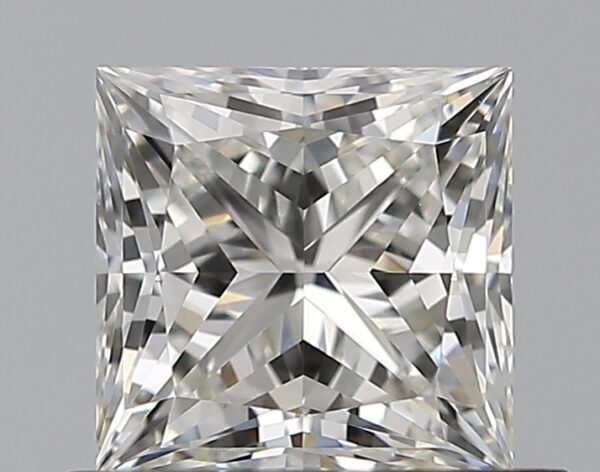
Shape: princess
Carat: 0.7
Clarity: VVS2
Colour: H
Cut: EX
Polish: EX
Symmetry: EX
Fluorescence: N
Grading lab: GIA
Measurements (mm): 4.83 x 4.74 x 3.44